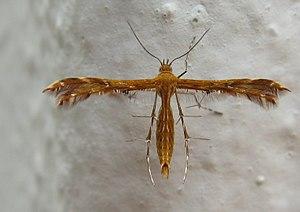
Les Pterophoridae ou Ptérophoridés sont une famille de lépidoptères, qui est l'unique représentante de la super-famille des Pterophoroidea.